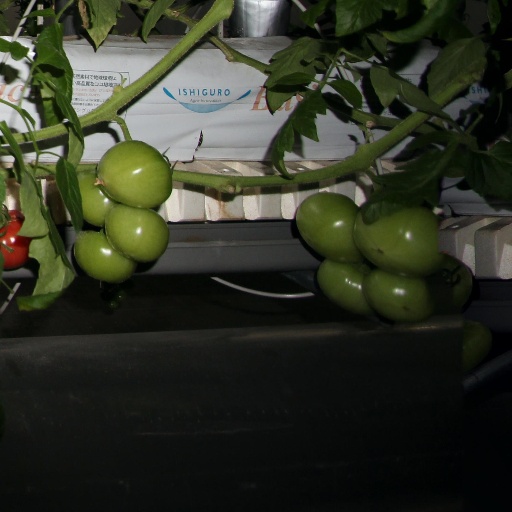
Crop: tomato